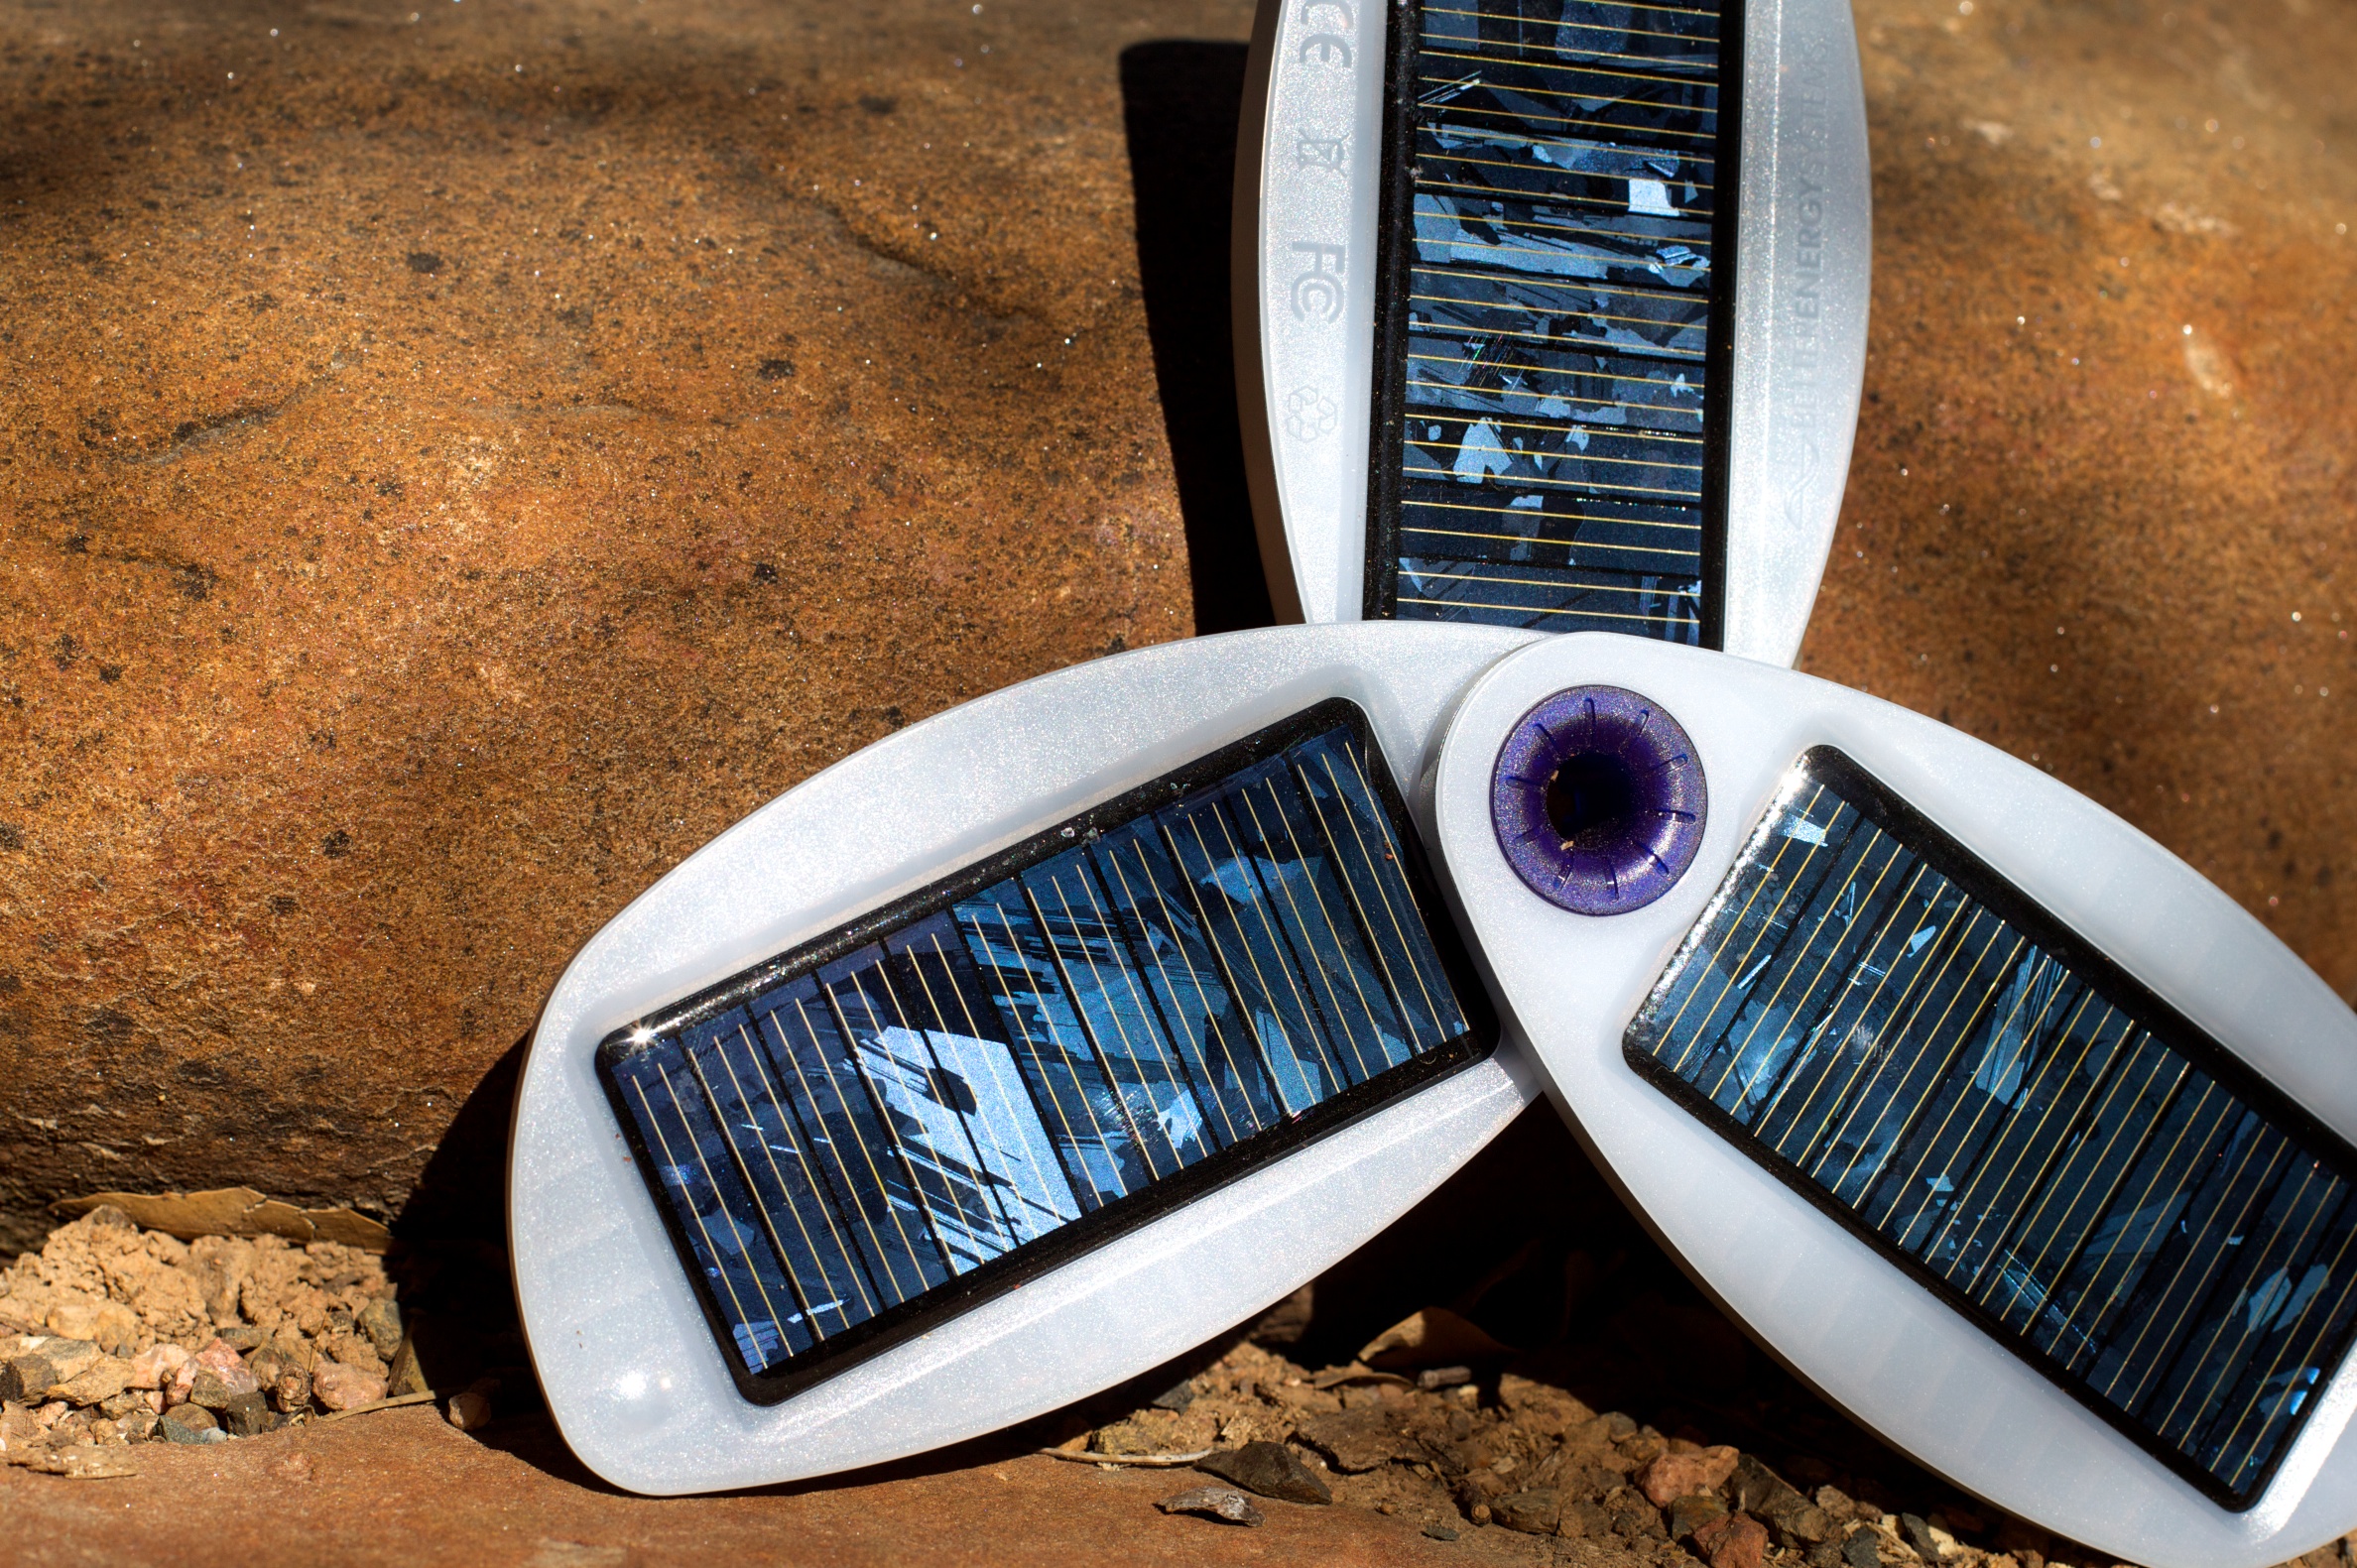
watch, hand, technology, gadget, blue, mobile phone, solar, image, solio